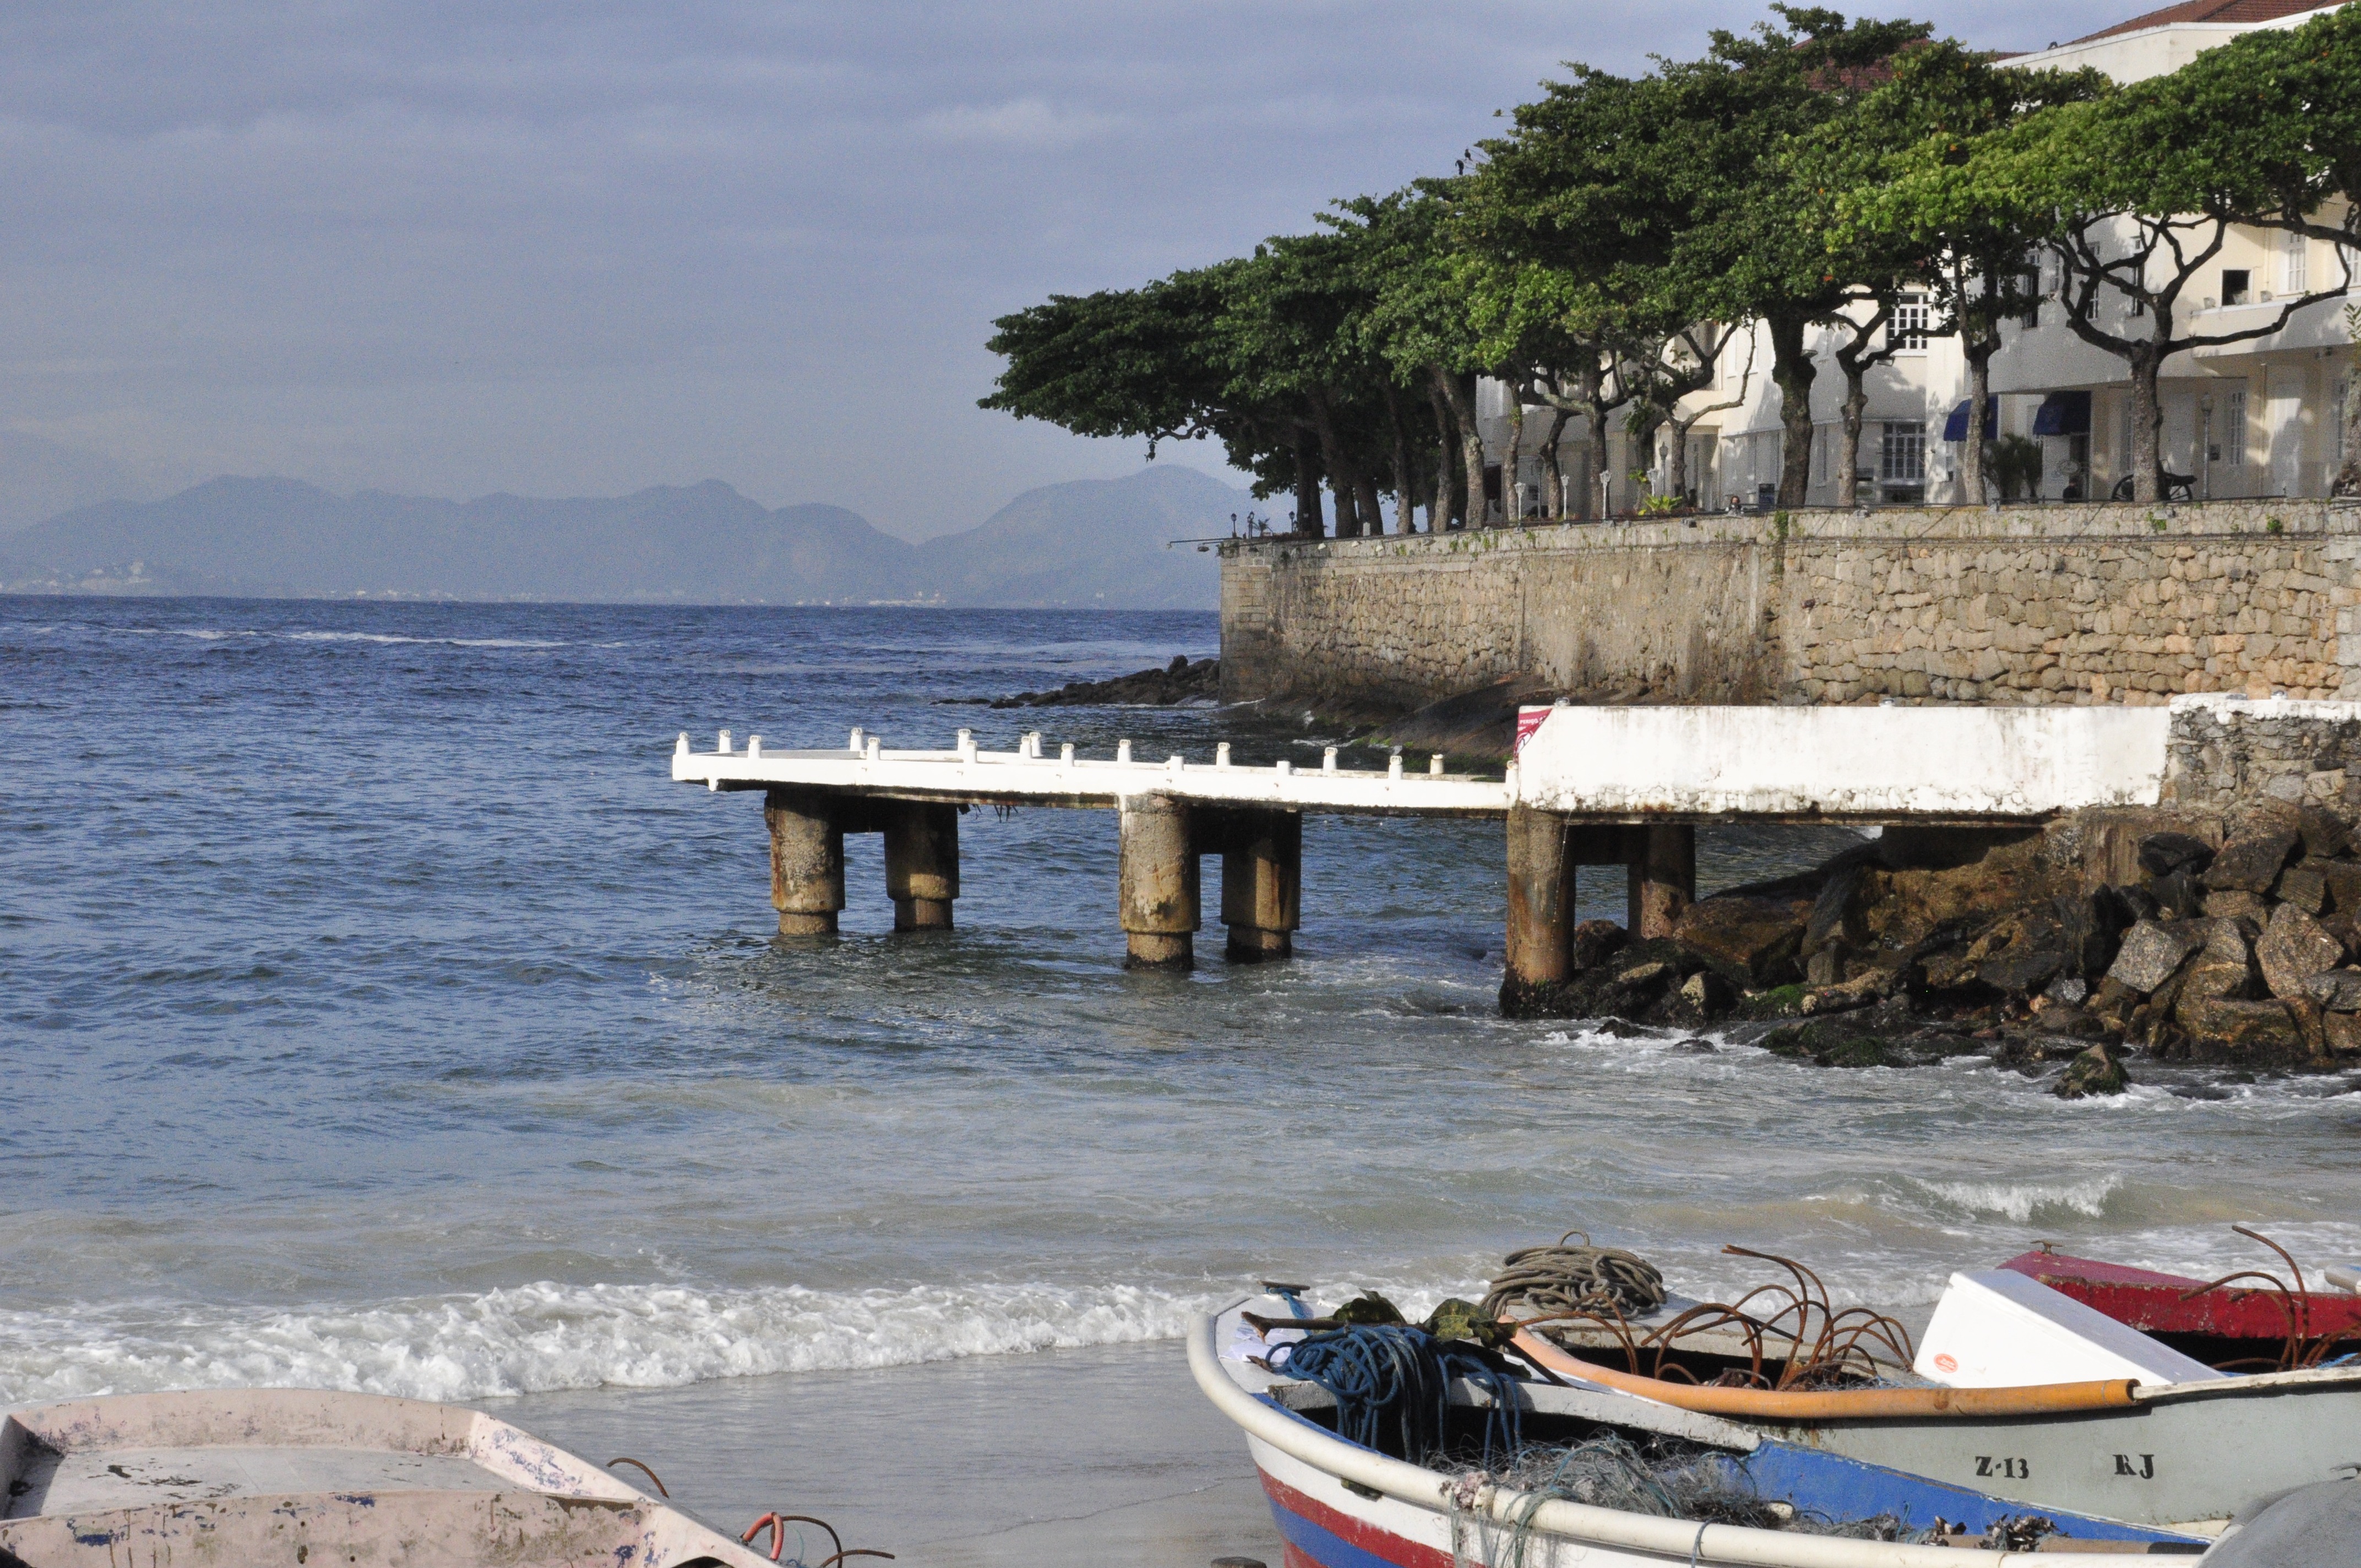
beach, sea, coast, ocean, boat, shore, vacation, travel, cove, vehicle, bay, island, tourism, rio de janeiro, bb, boating, brasil, brazil, cape